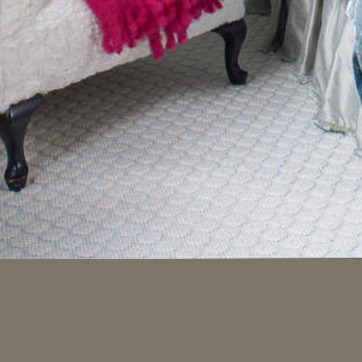
Material: carpet